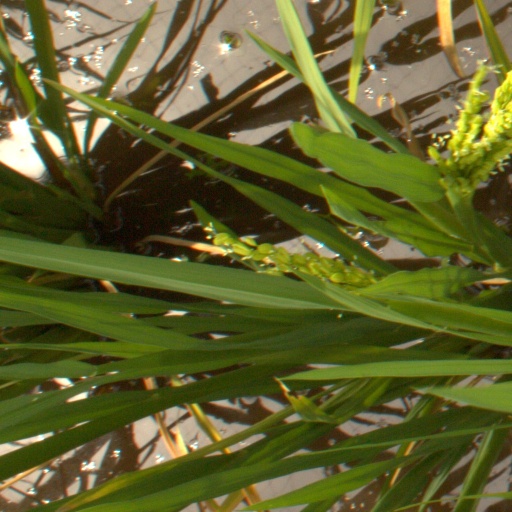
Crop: rice